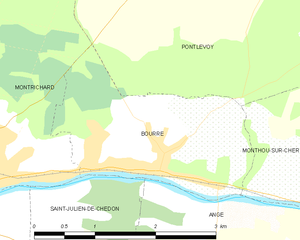
Bourré est une ancienne commune française située dans le département de Loir-et-Cher en région Centre-Val de Loire.